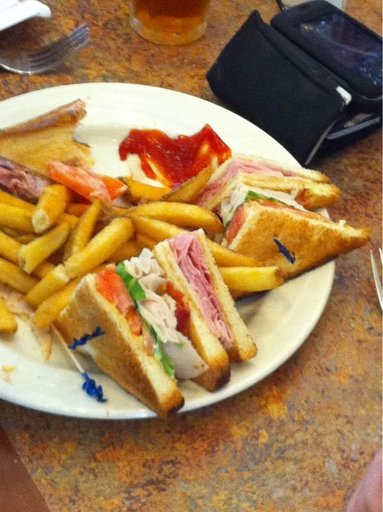
Label: club_sandwich